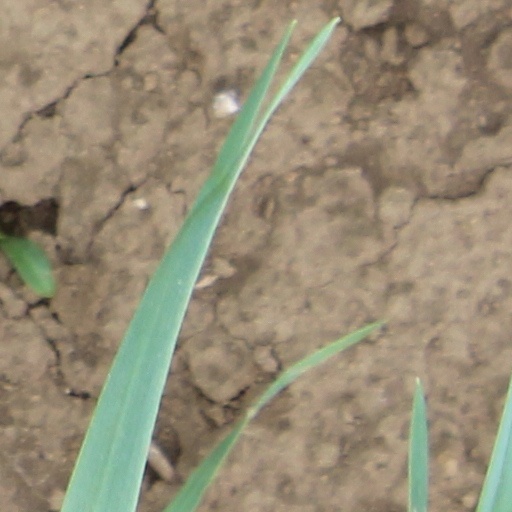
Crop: wheat